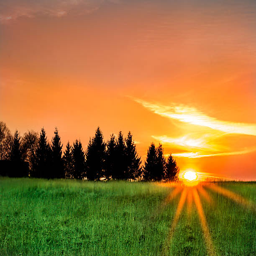
evening sunset on the field